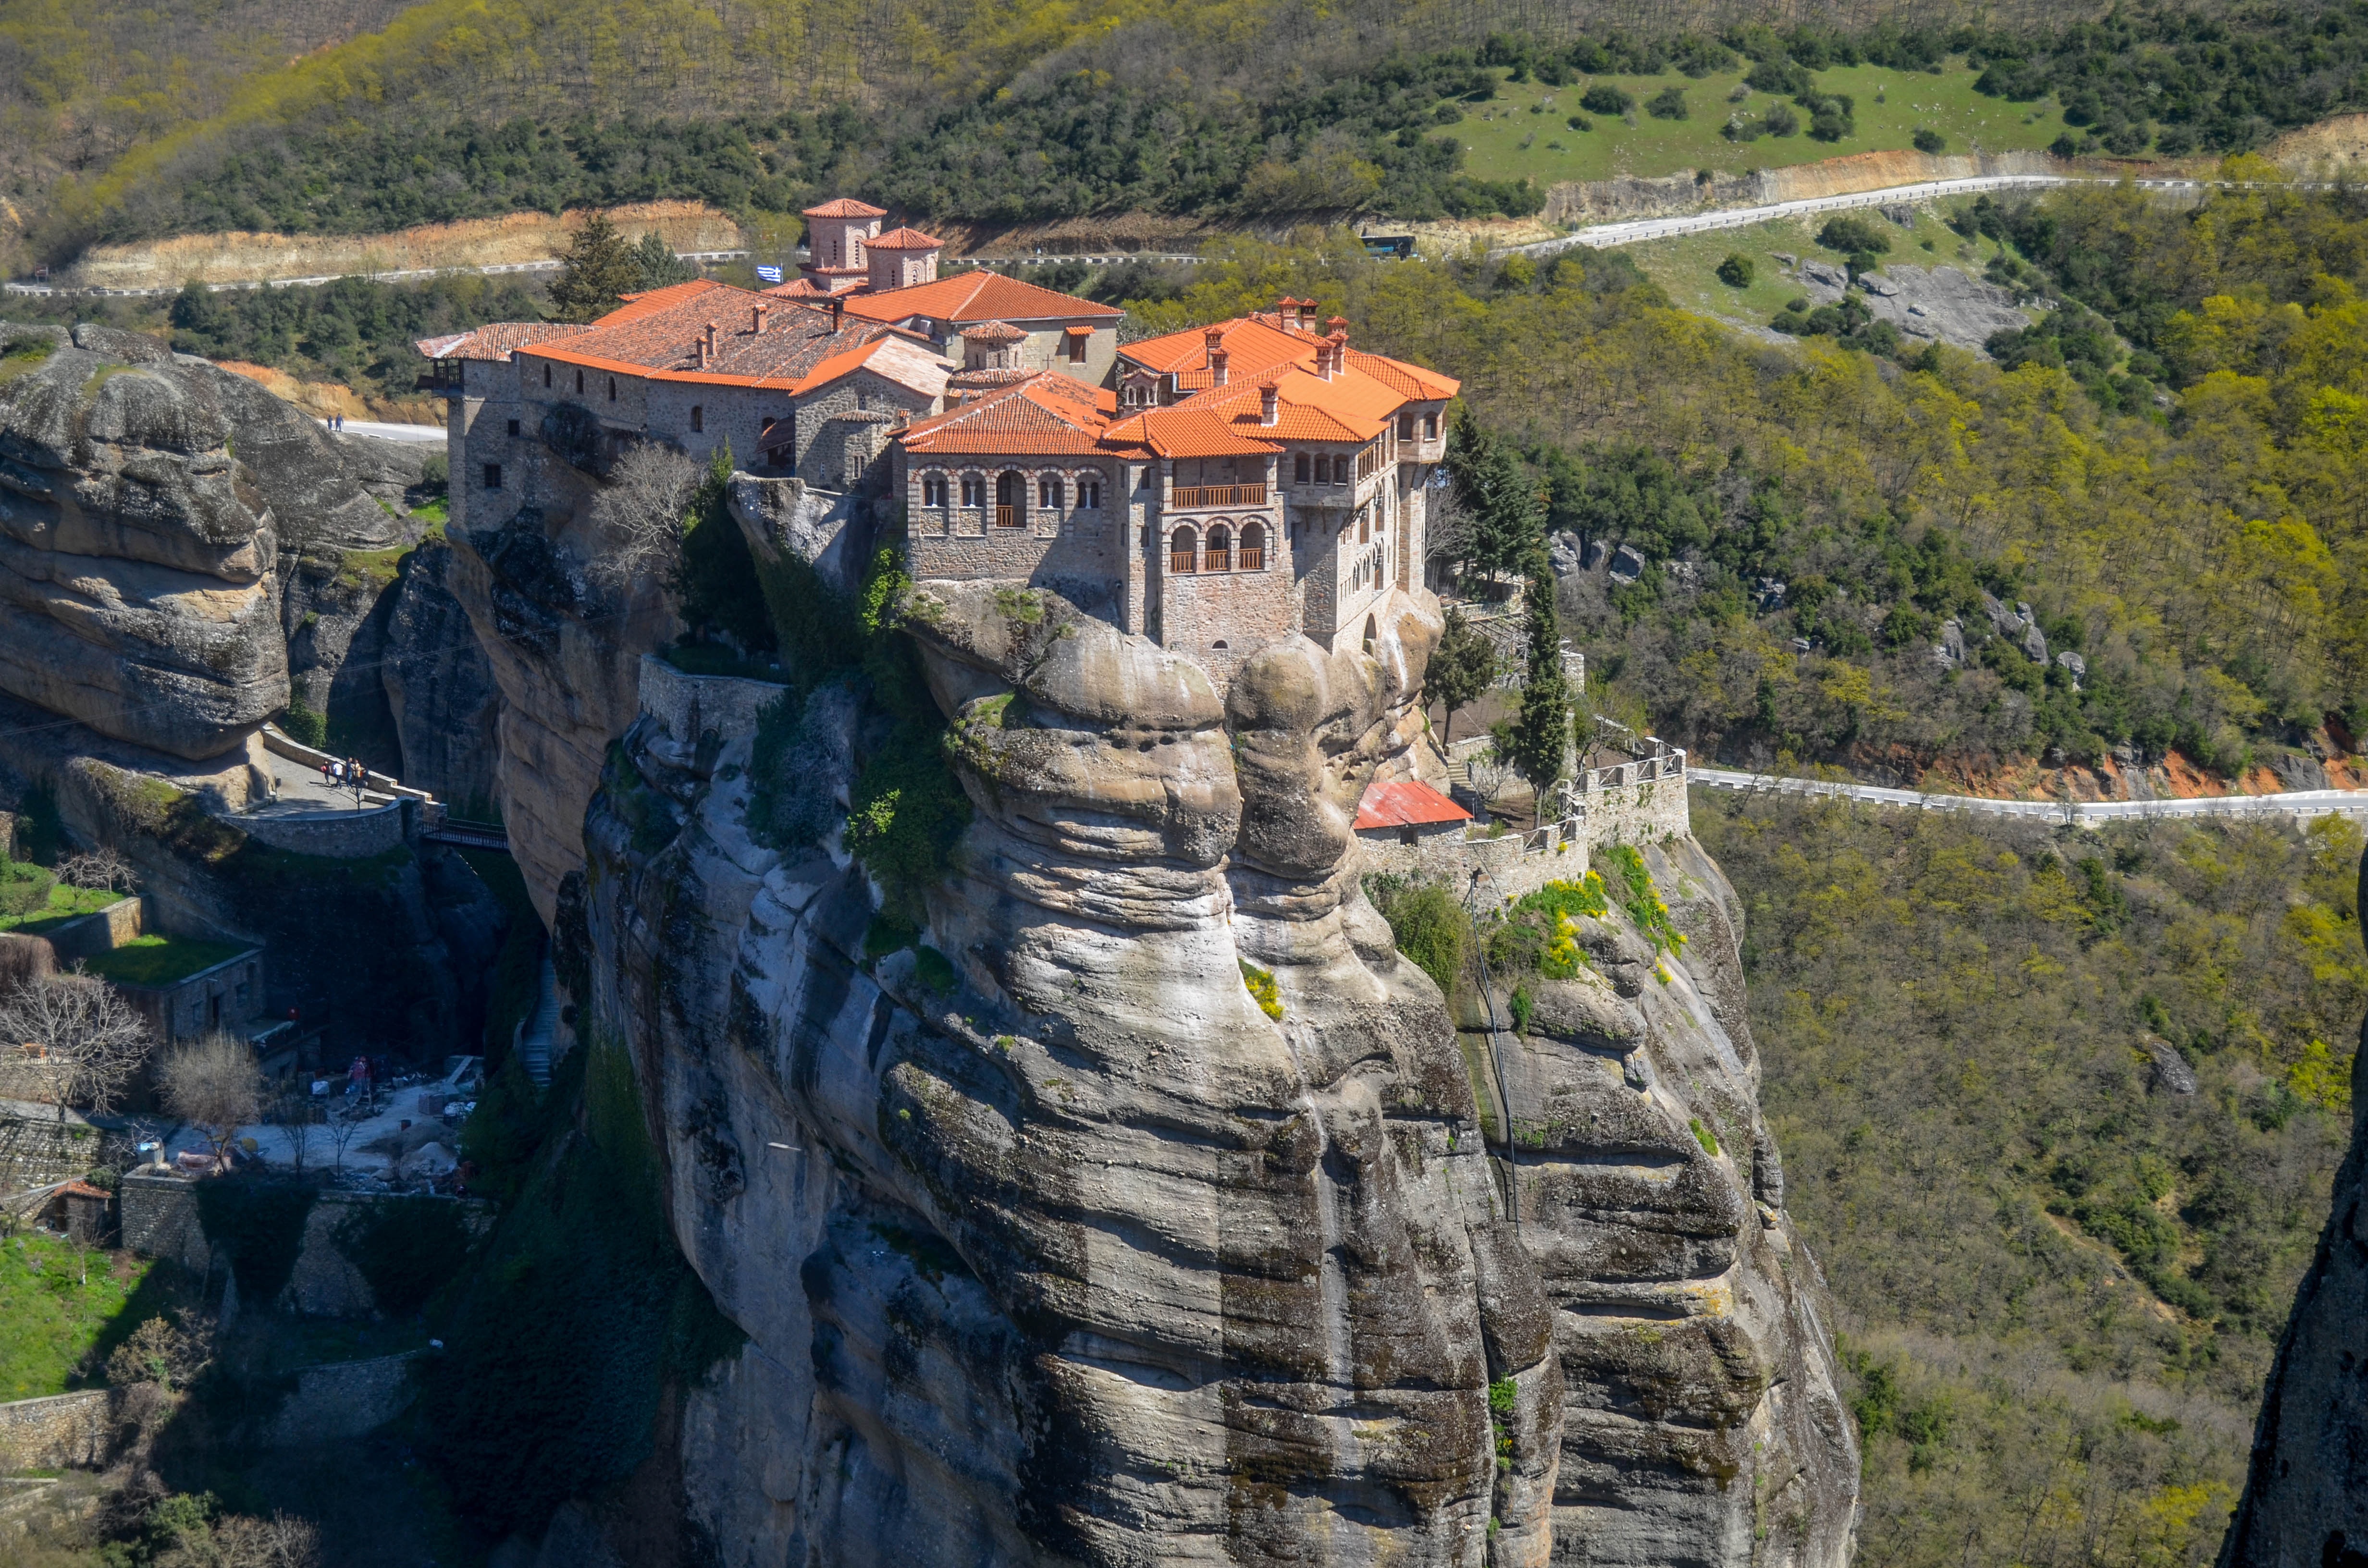
landscape, nature, rock, mountain, adventure, mountain range, cliff, tourism, meteor, terrain, geology, monastery, greece, geological phenomenon